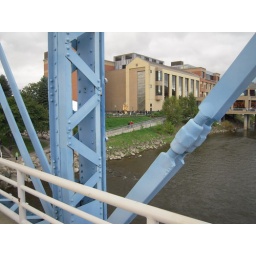
former railroad bridge in Grand Rapids, Michigan. Built 1892